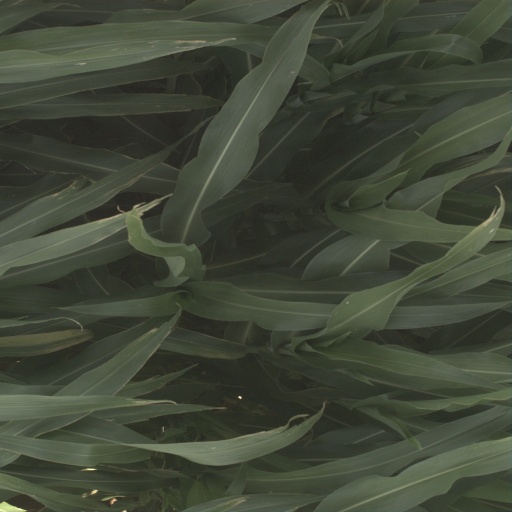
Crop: sorghum